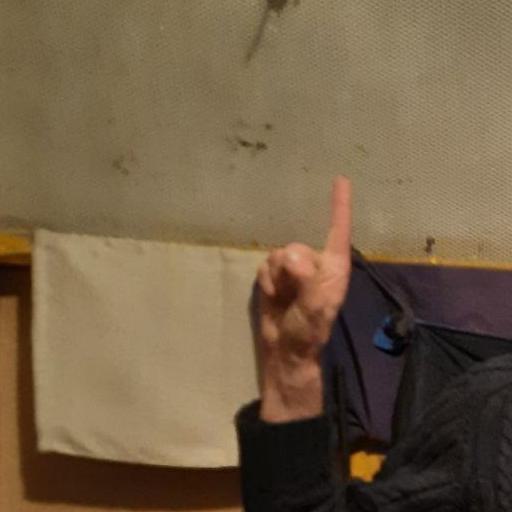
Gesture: one